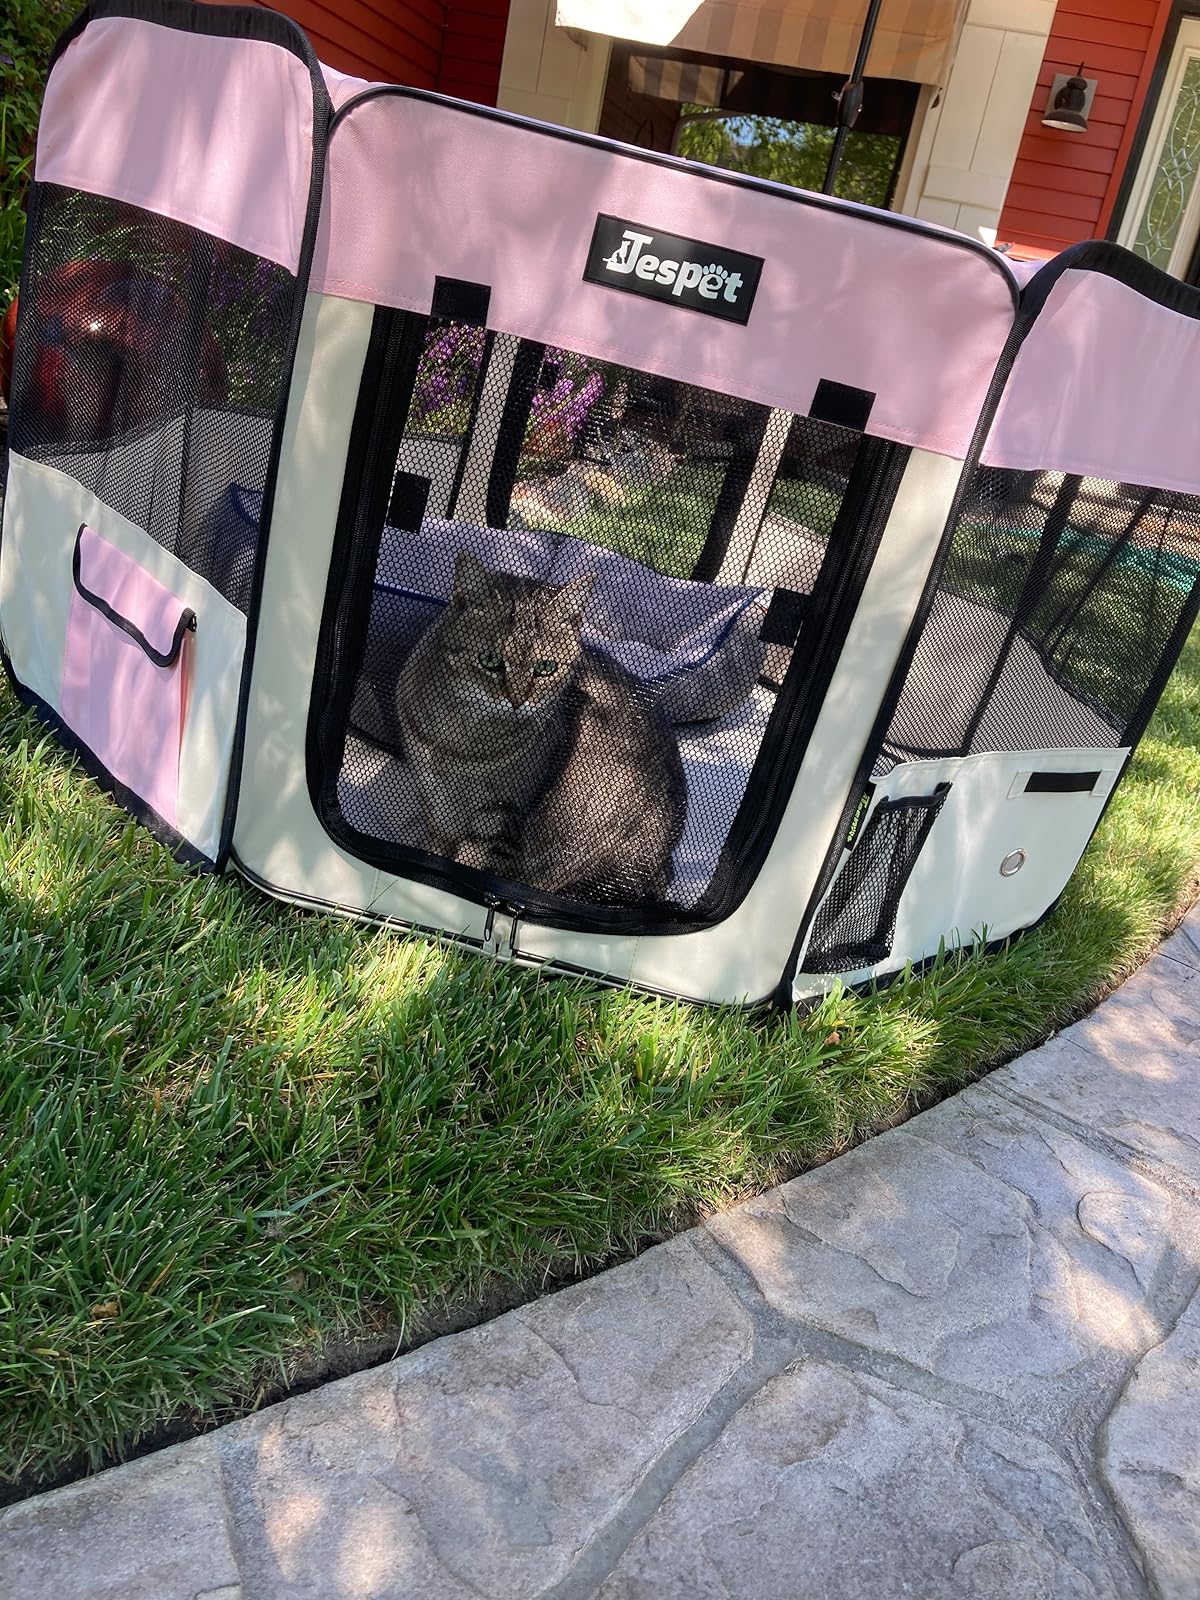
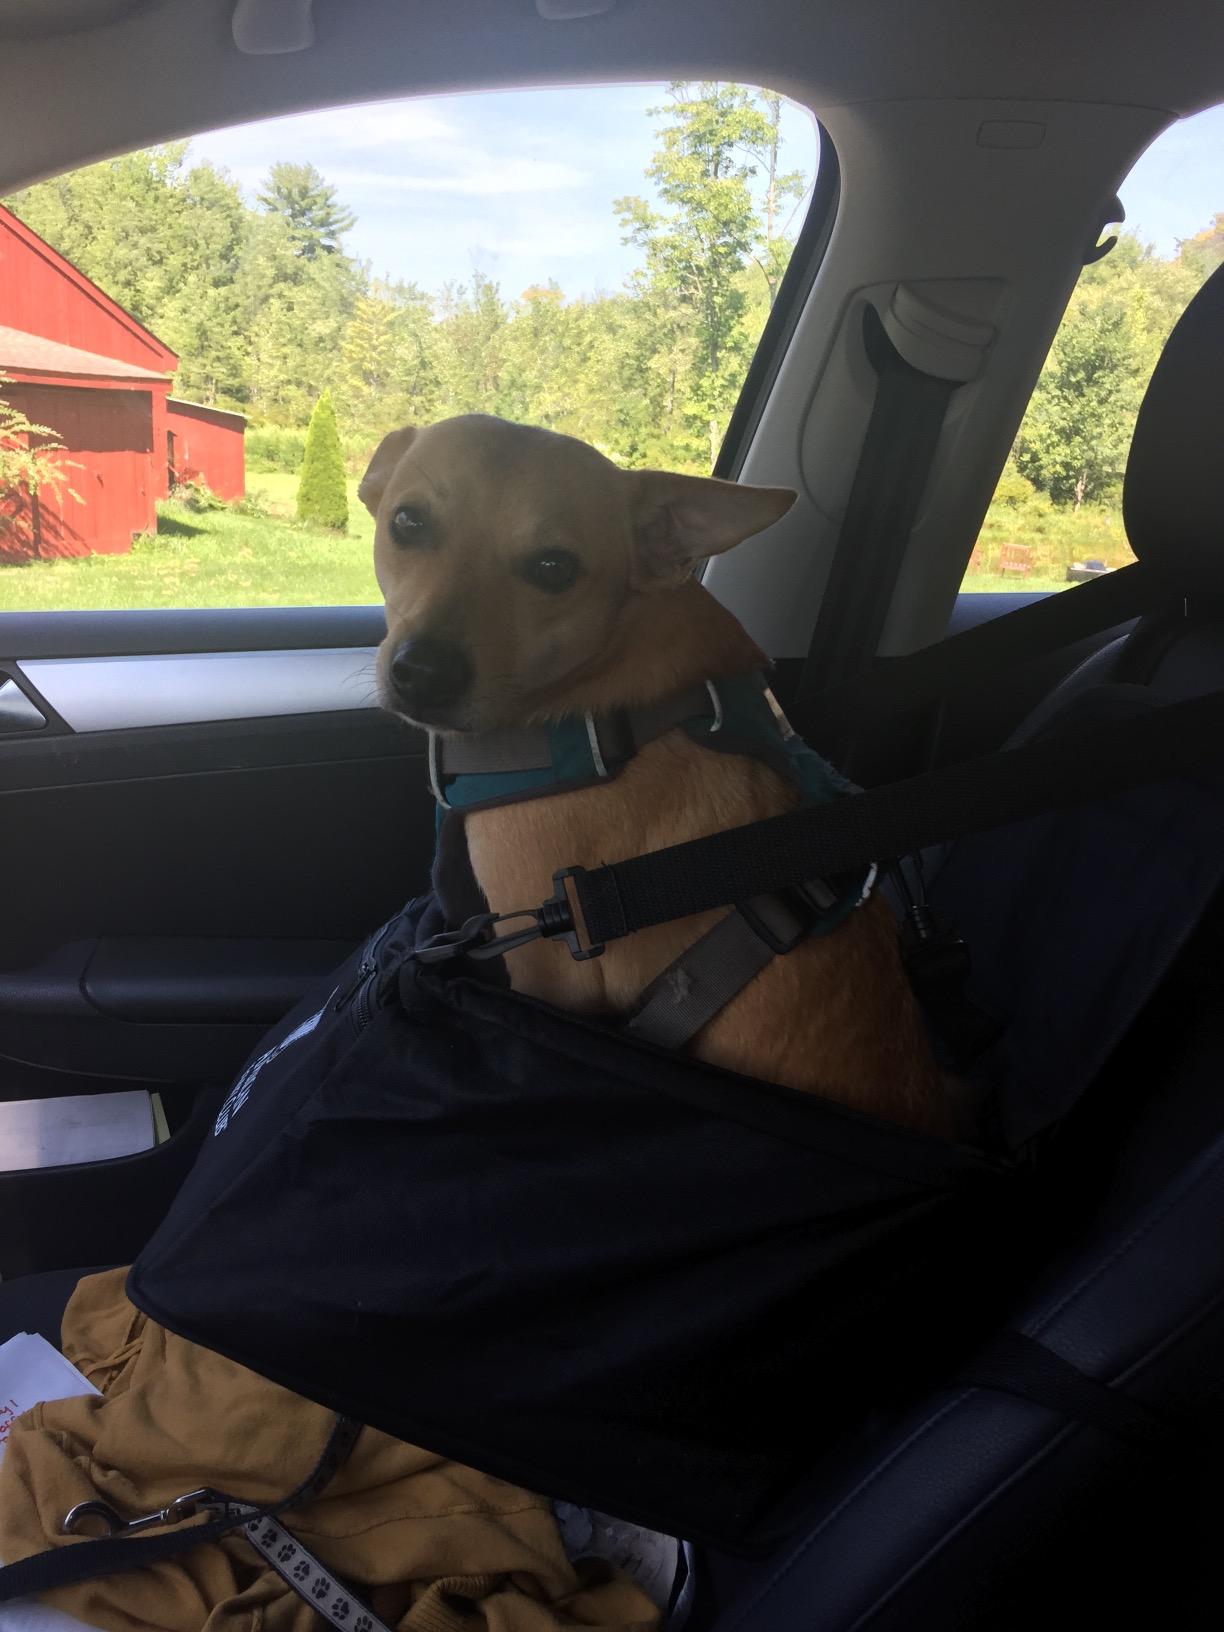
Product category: items_kennel
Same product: no